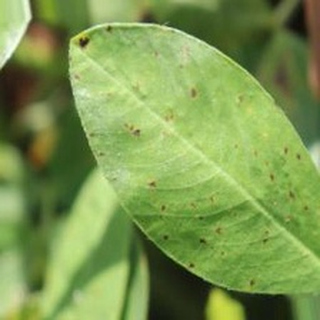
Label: groundnut_early_leaf_spot